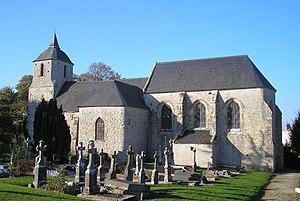
Sébeville (Normandie, France). L'église Saint-Pierre-Saint-Paul.
Sébeville est une commune française, située dans le département de la Manche en région Normandie, peuplée de 34 habitants.
Cet article recense les monuments historiques situés dans l'arrondissement de Cherbourg, dans le département de la Manche.